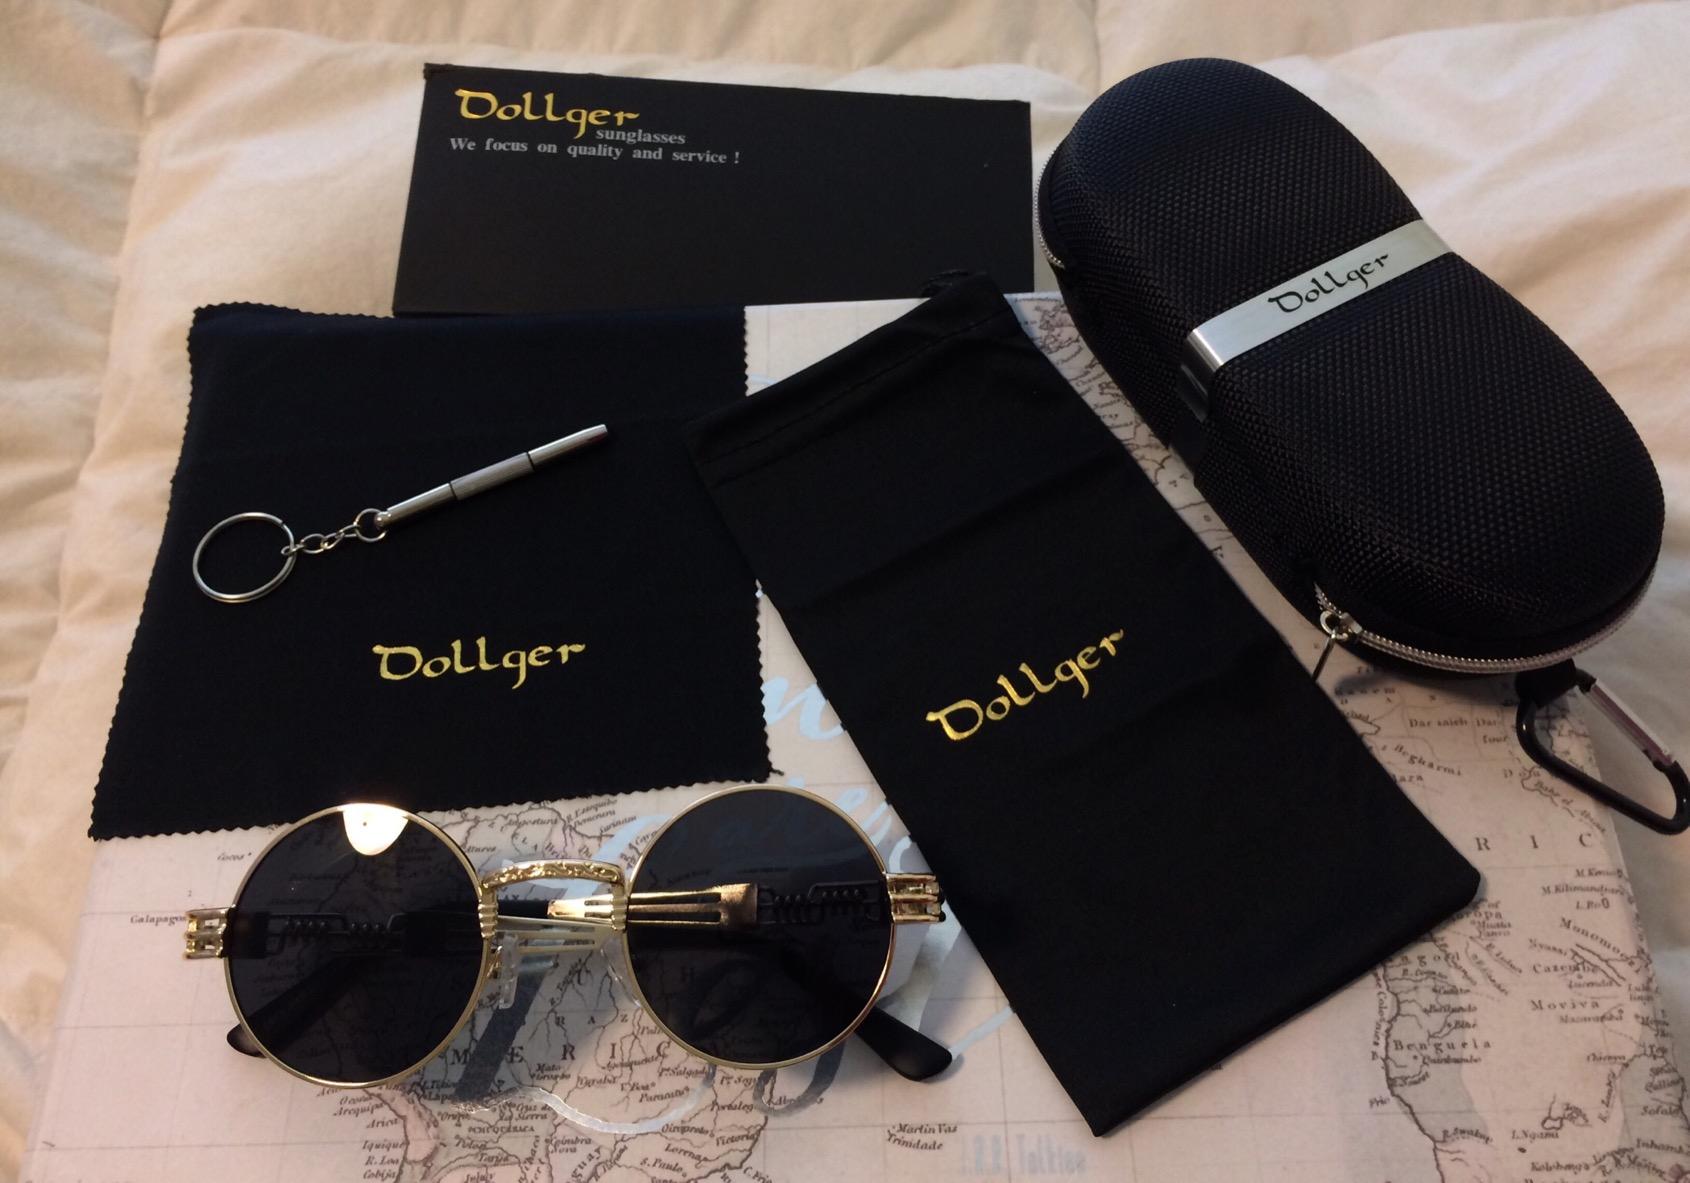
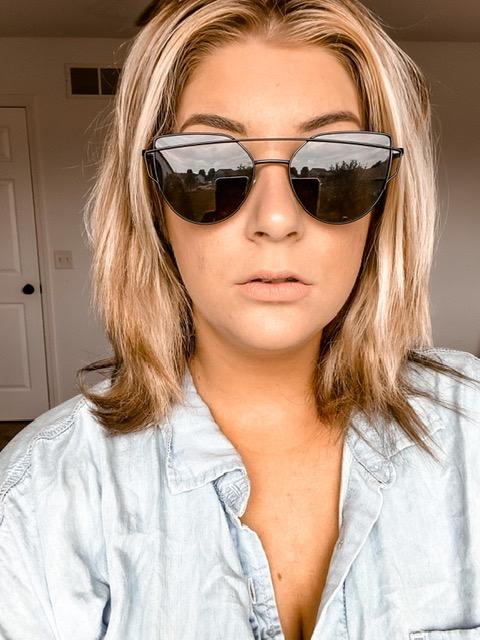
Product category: accessories_sunglasses
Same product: no